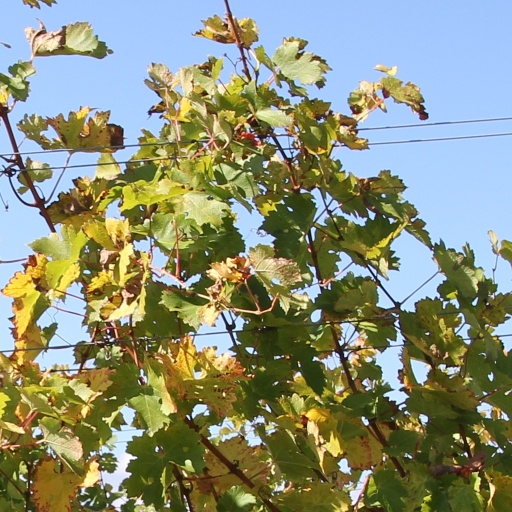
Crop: grape